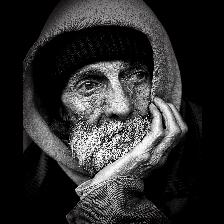
Label: Human